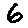
Label: 6